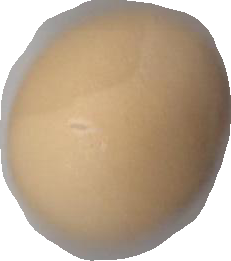
Variety: Grobogan